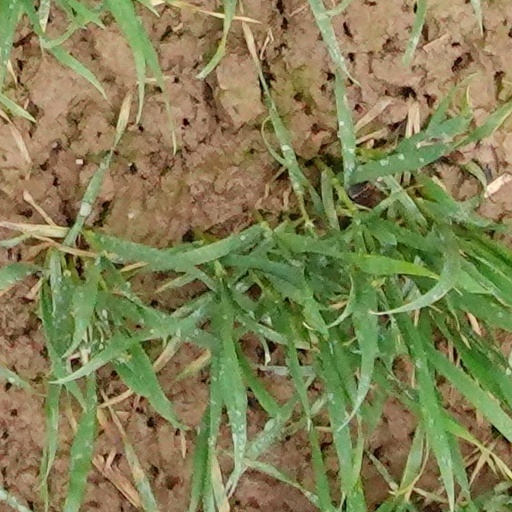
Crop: wheat